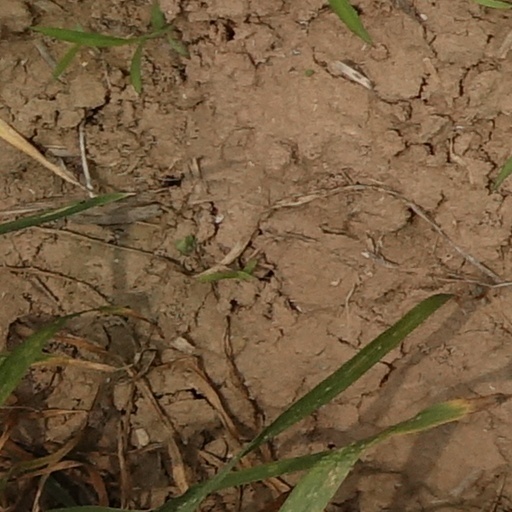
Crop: wheat